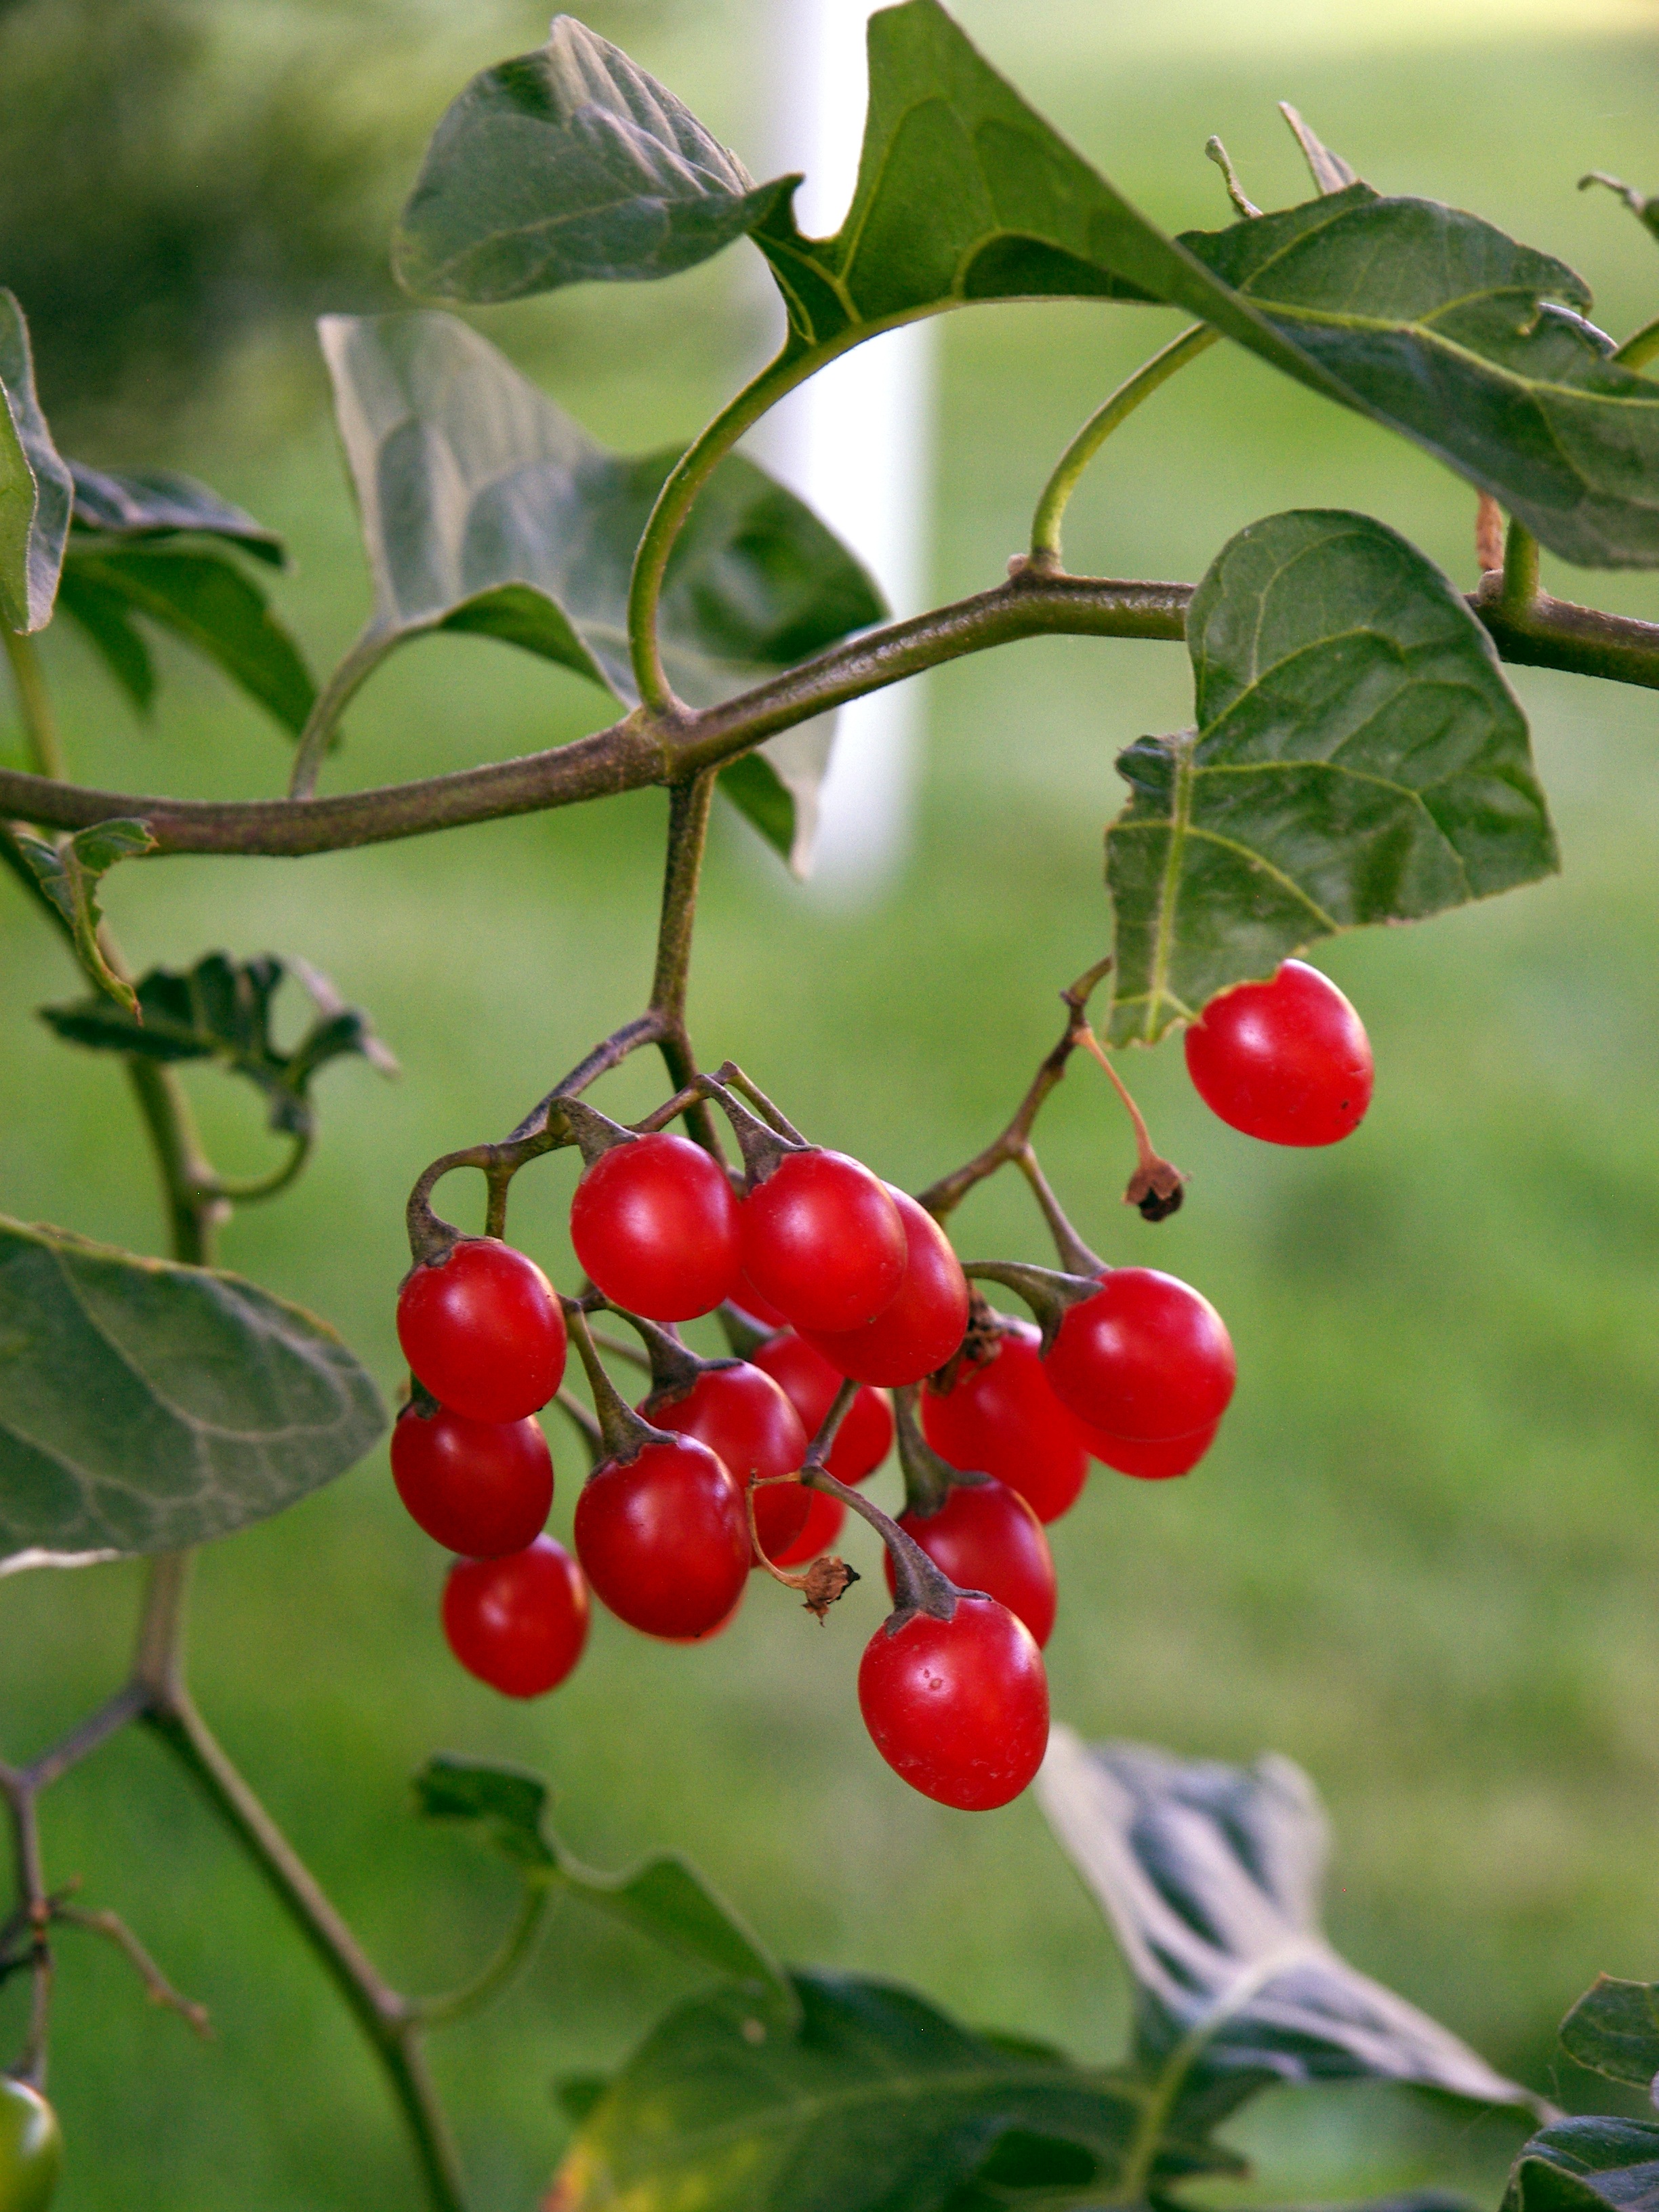
branch, plant, fruit, berry, flower, ripe, bush, decoration, food, red, harvest, produce, evergreen, fresh, garden, christmas, flora, holly, berries, shrub, xmas, organic, flowering plant, acerola, malpighia, red berries, chokecherry, land plant, aquifoliaceae, aquifoliales, chinese hawthorn, schisandra